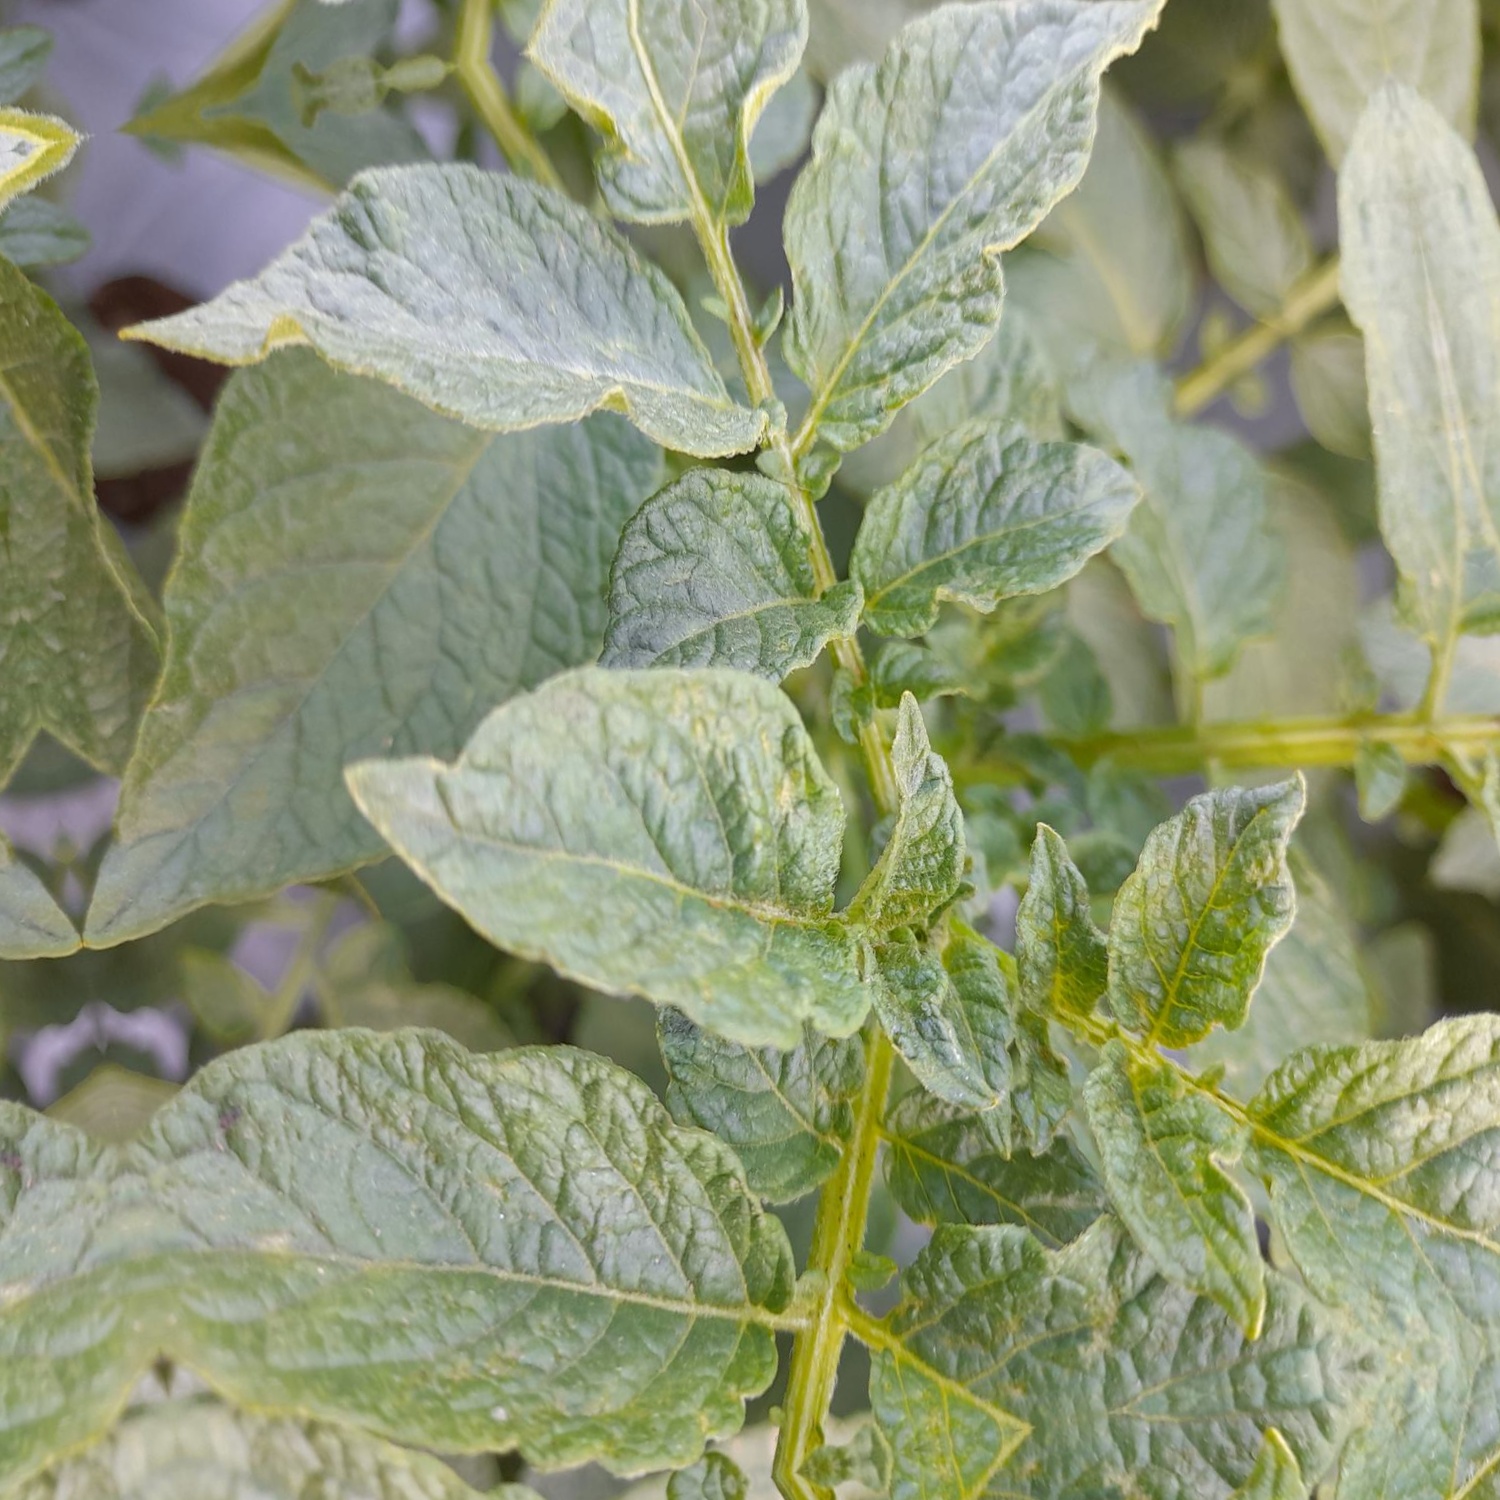
Etiqueta: Virus